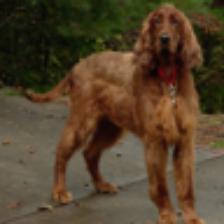
Label: NonHuman